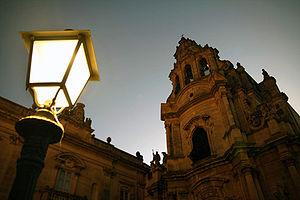
Le Val di Noto est le nom d'une aire géographique dominée par les monts Hybléens située dans le sud-est de la Sicile.